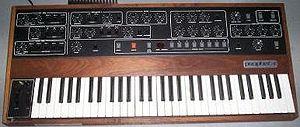
Sequential Circuits Inc. était une société américaine de synthétiseurs fondée au début des années 1970 par Dave Smith. Elle a été revendue à Yamaha en 1987. En Janvier 2015, Yamaha via son président Takuya Nakata, propose à Dave Smith de reprendre le nom emblématique.
Le Prophet-5 est un clavier synthétiseur de type analogique conçu par la société Sequential Circuits en 1978. Il est commercialisé jusqu’en 1984.